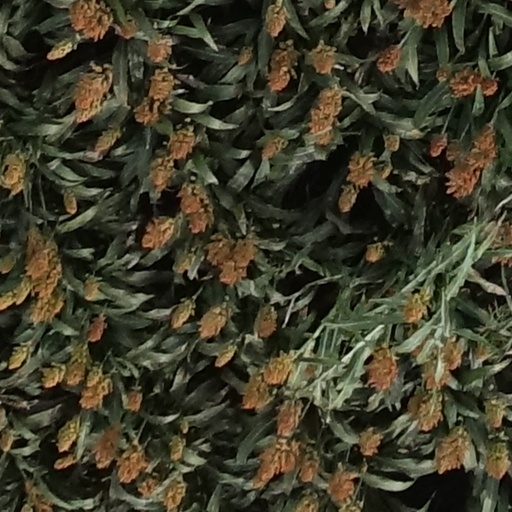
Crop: sorghum